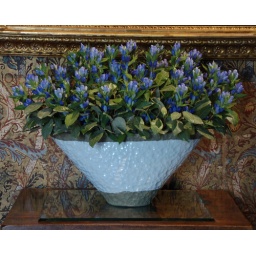
Arrangement of blue flowers in pale blue vase